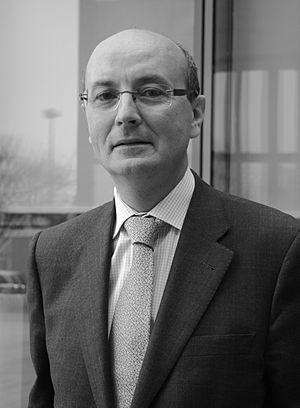
Benoît Pellistrandi, né en 1966, est un historien français.